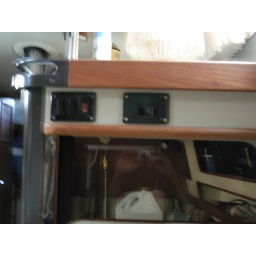
Switches above the nav table control the lighting at the nav table. There is also a high/low switch for the bus heater fan.